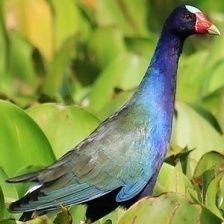
Species: PURPLE GALLINULE
Scientific name: PORPHYRIO MARTINICUS
ImageNet parent category: european_gallinule